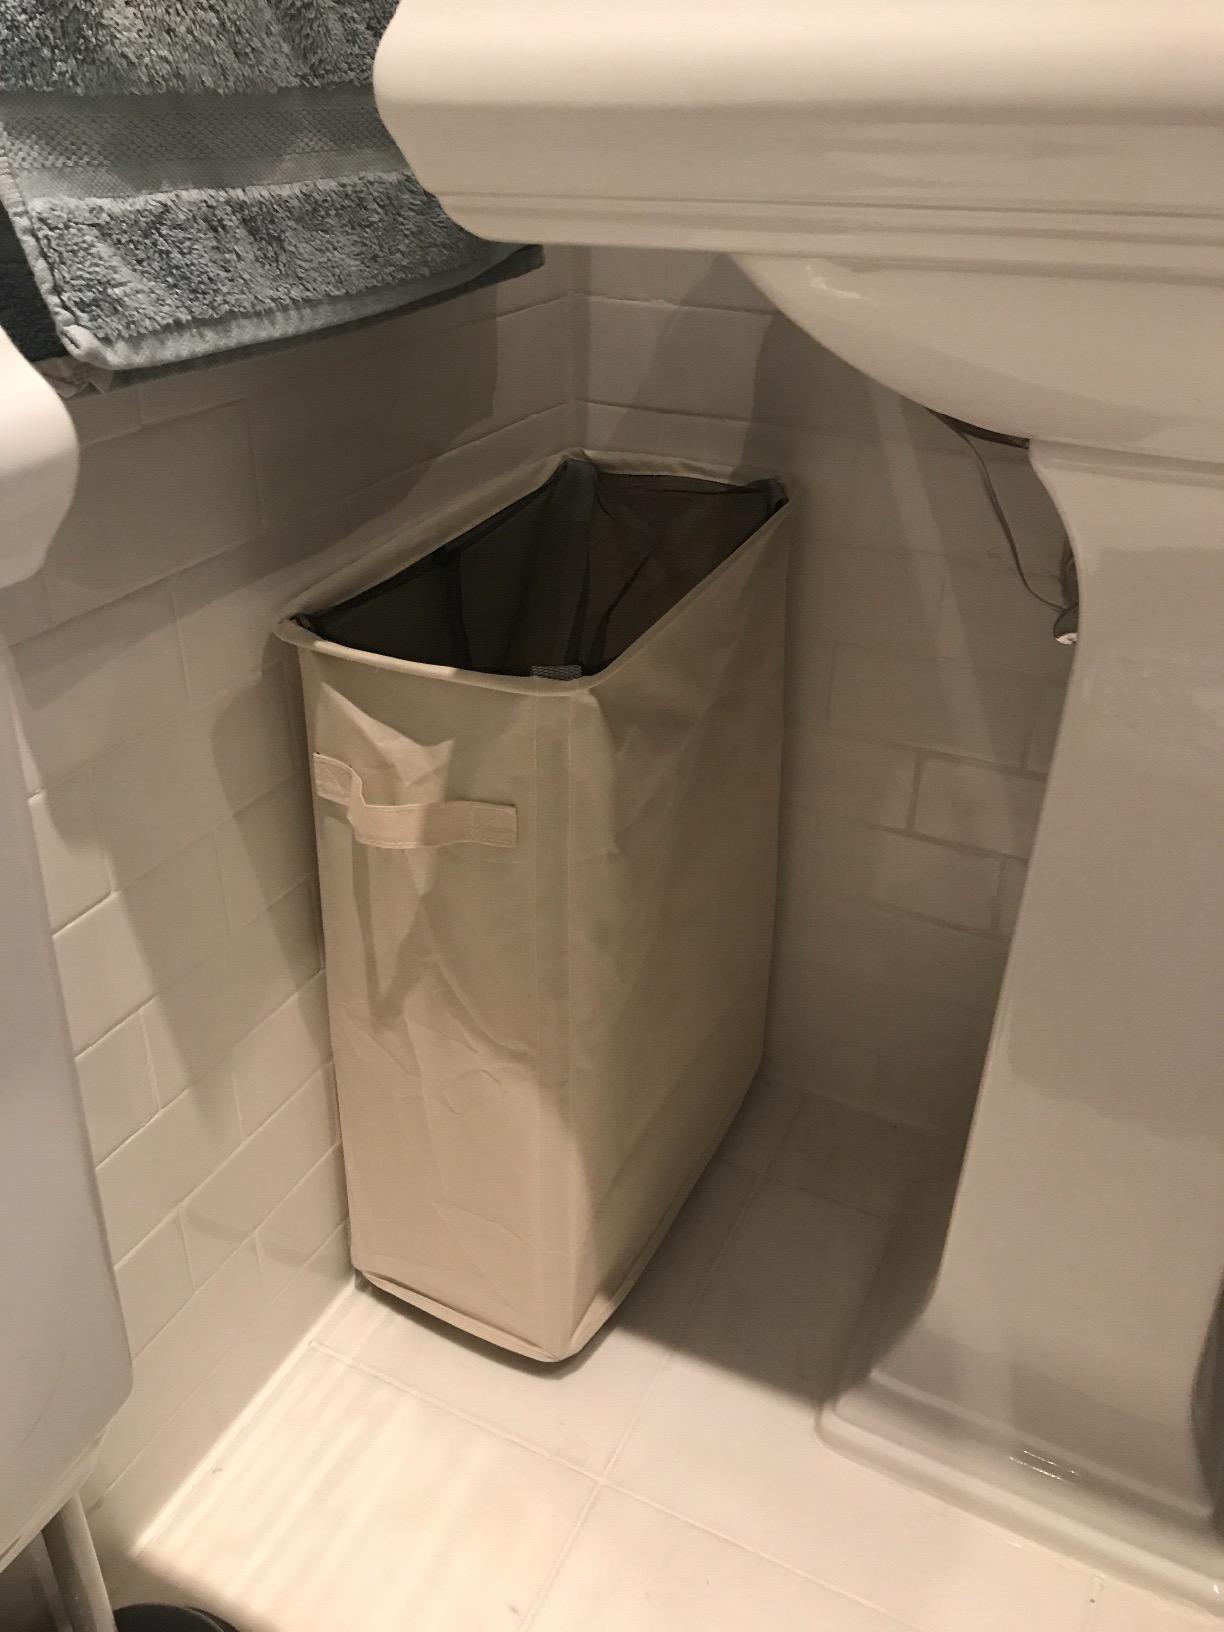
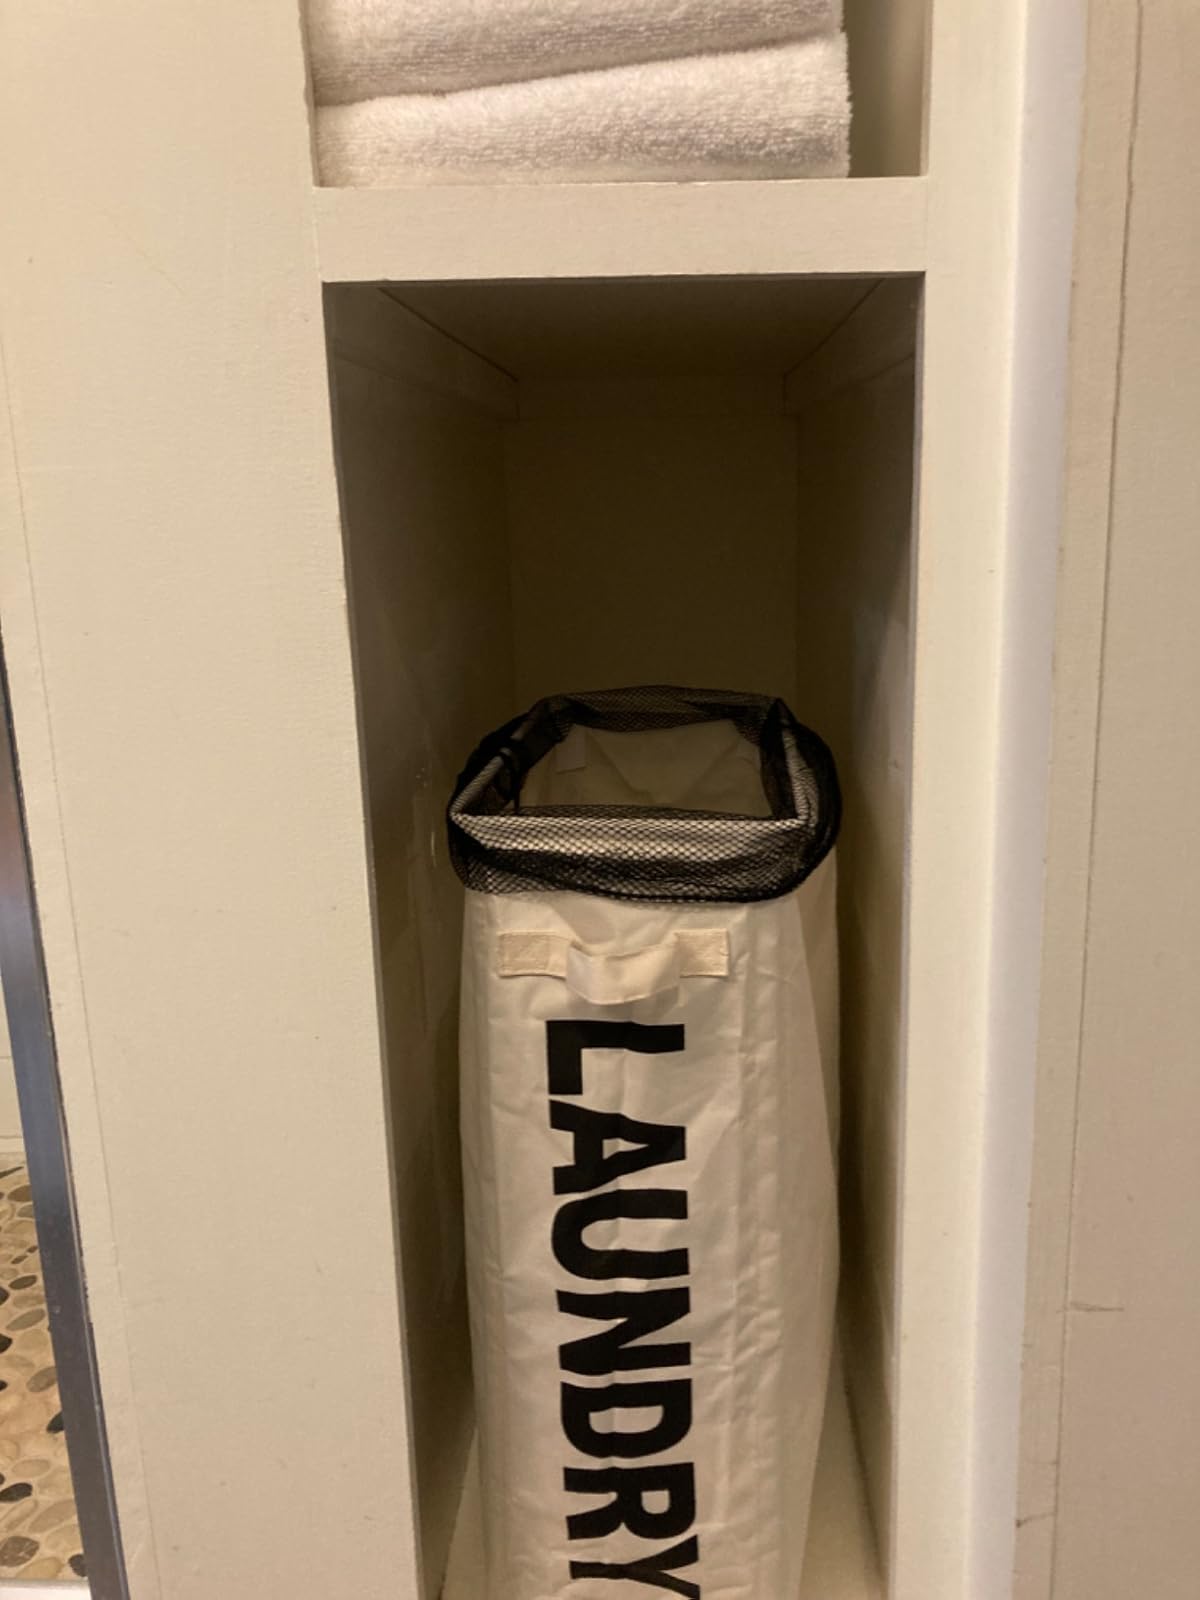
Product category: items_hamper
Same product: no